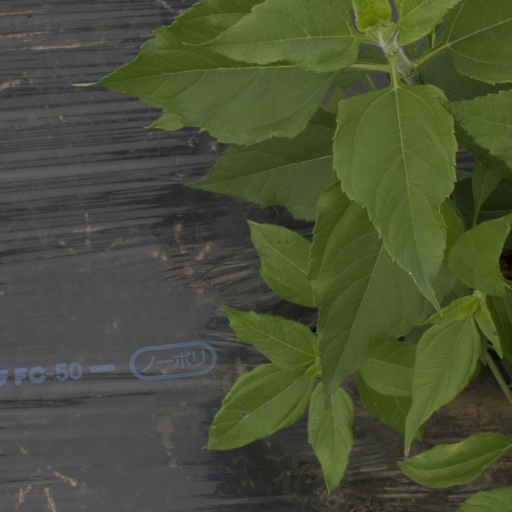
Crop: Jerusalem artichoke